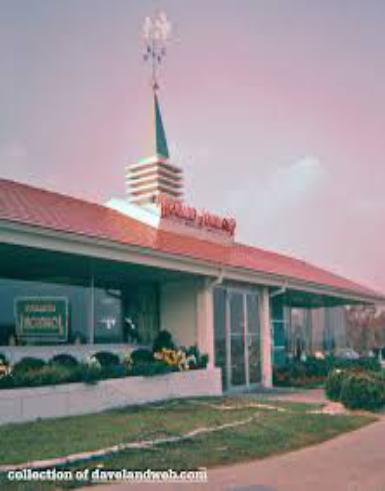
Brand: Howard Johnson's
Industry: Others